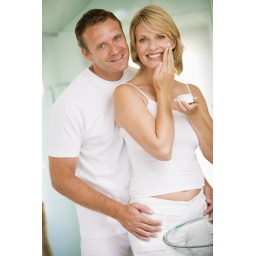
life-coaching-online-50-plus-magazine-Couple in bathroom with face cream smiling